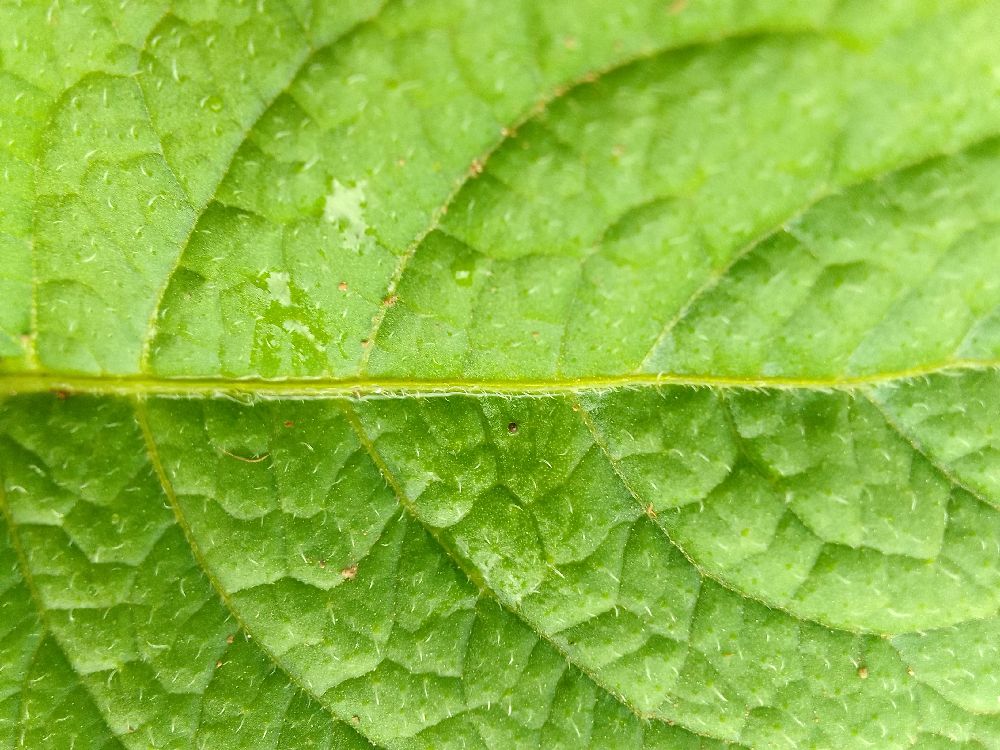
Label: Healthy